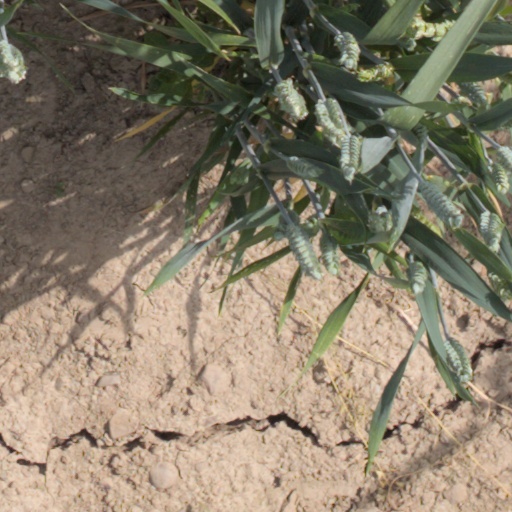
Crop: wheat